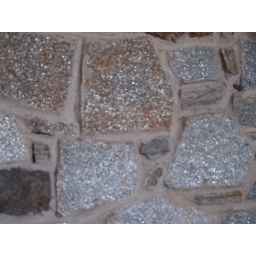
02/08 mica in stone wall at Conowingo Dam